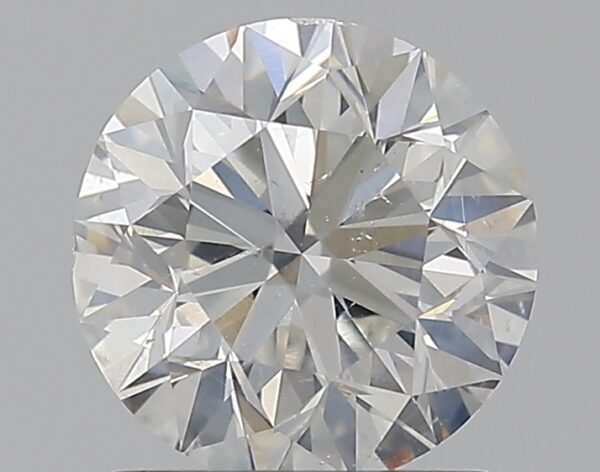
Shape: round
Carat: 1.2
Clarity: SI2
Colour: H
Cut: VG
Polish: EX
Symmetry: VG
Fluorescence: N
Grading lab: GIA
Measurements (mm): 6.62 x 6.68 x 4.29